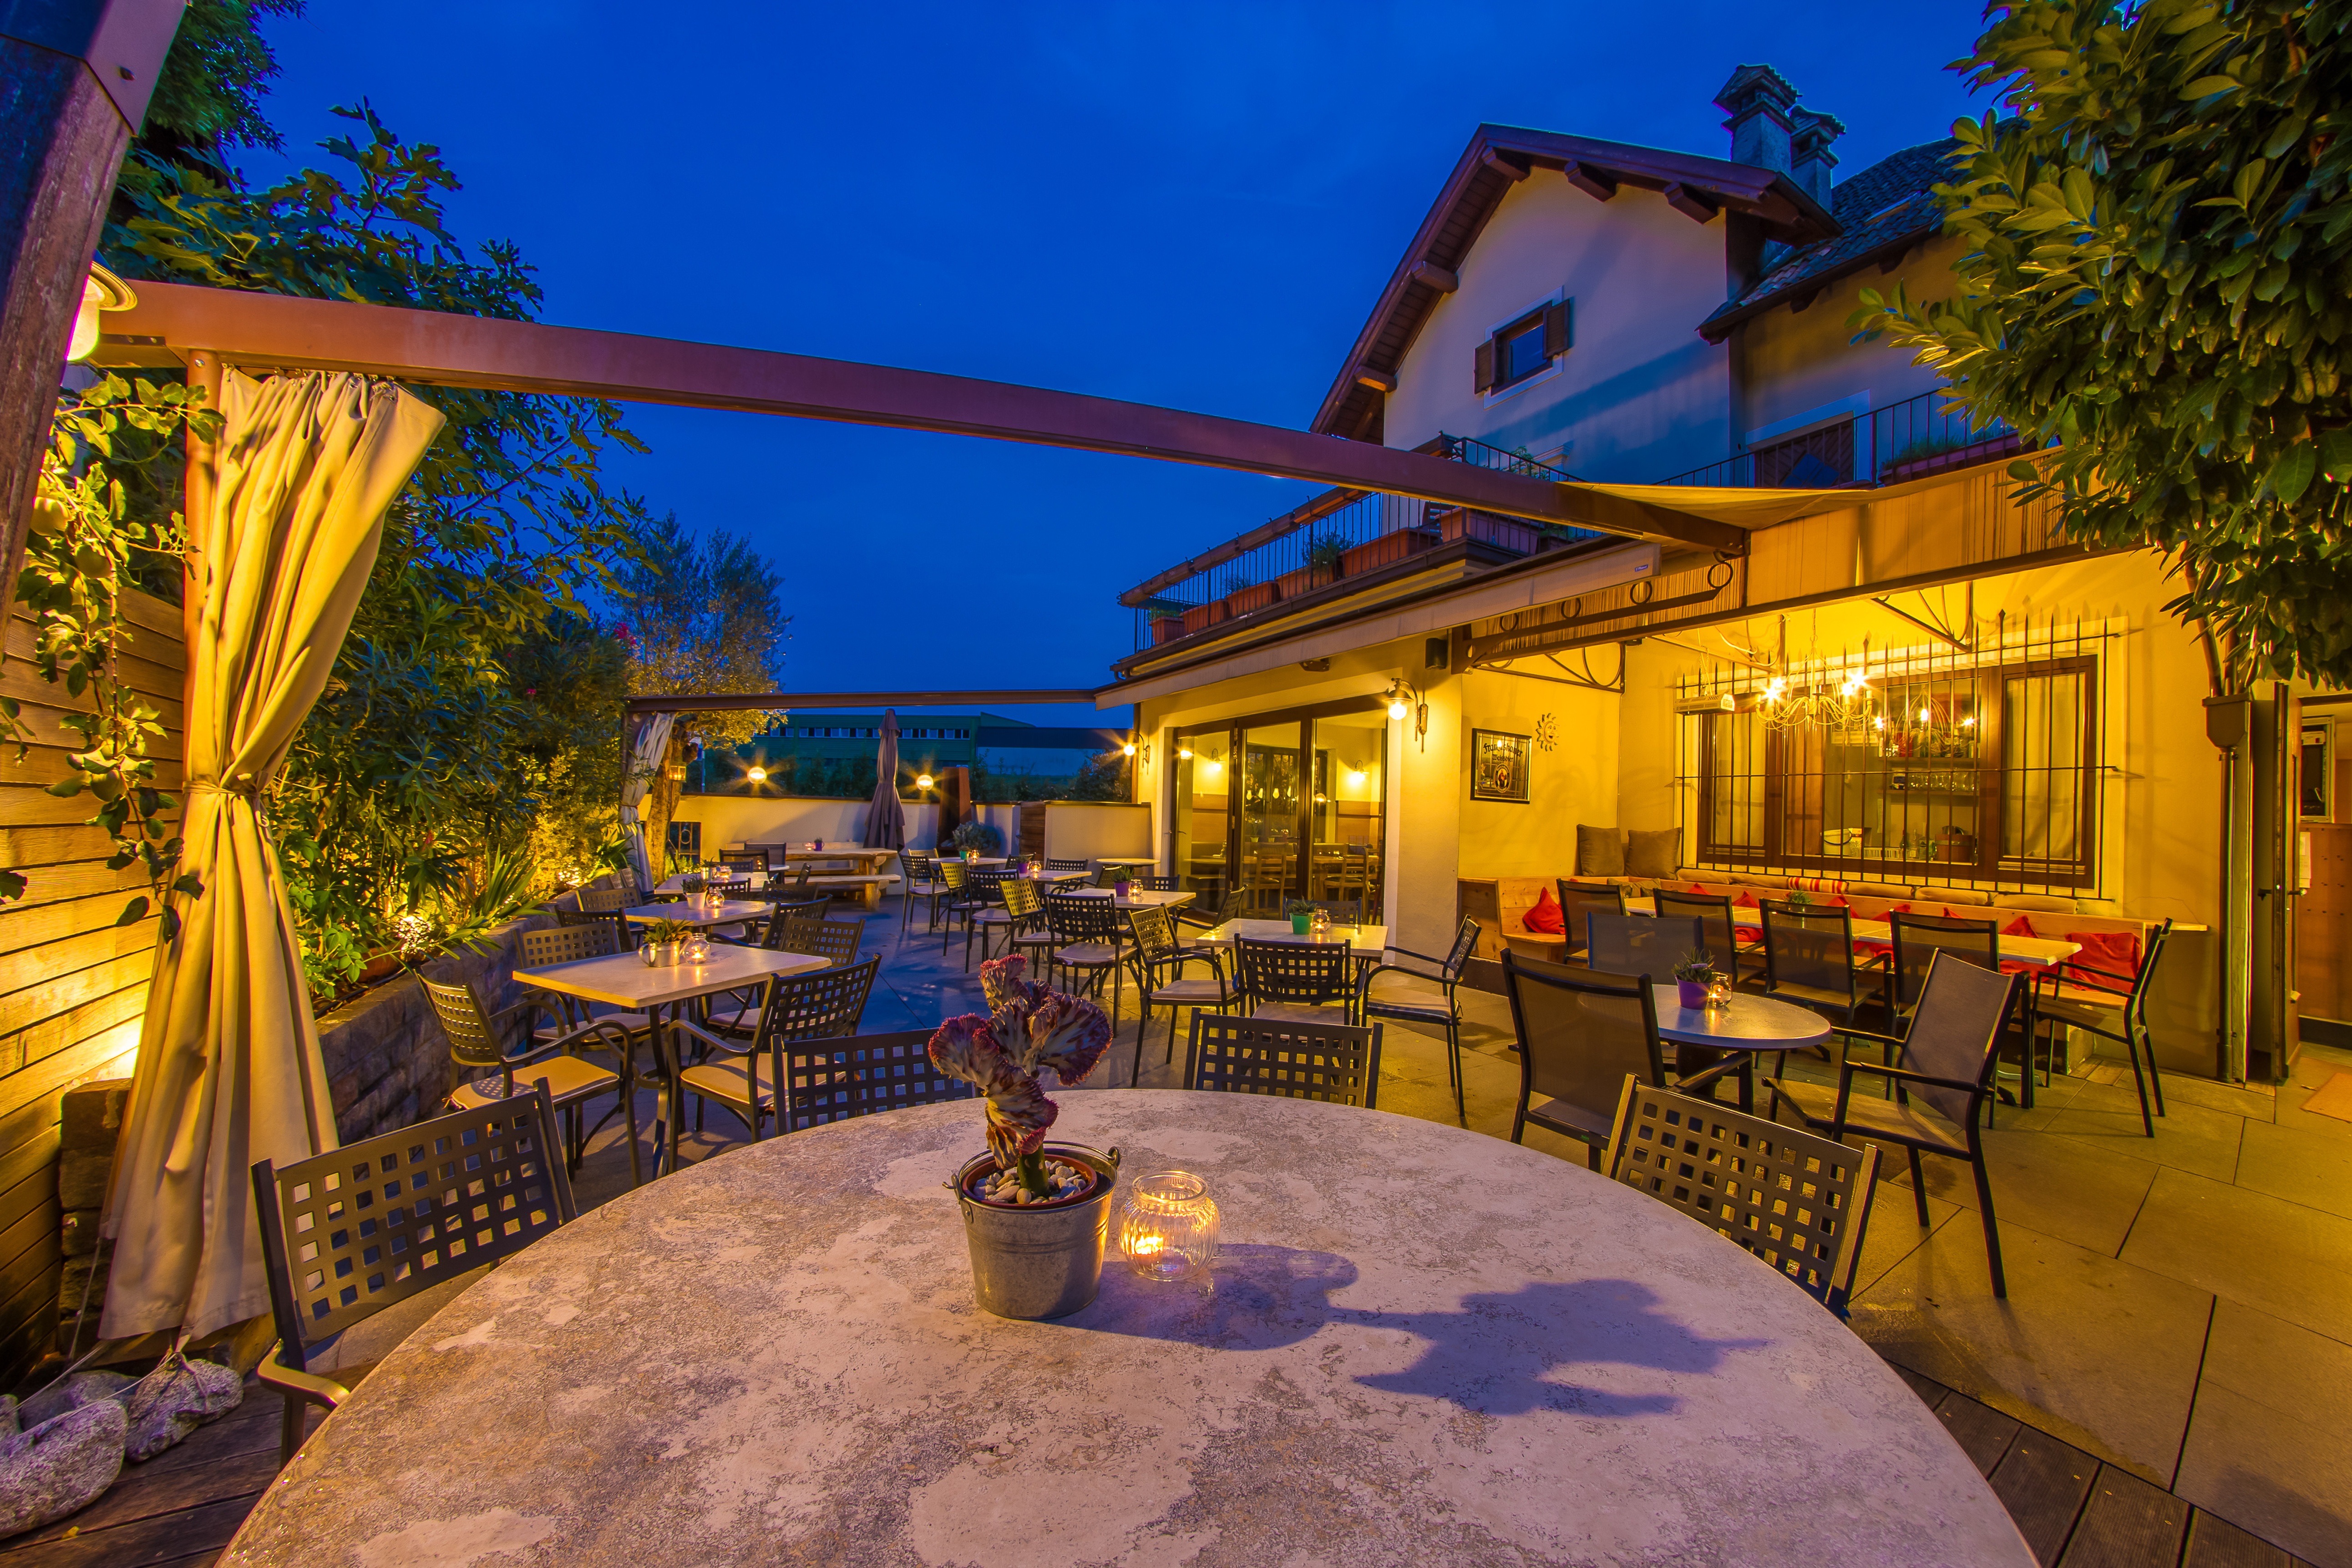
villa, restaurant, cute, isolated, vacation, bar, evening, decoration, swimming pool, property, blue, garden, leisure, resort, estate, emotions, hacienda, real estate